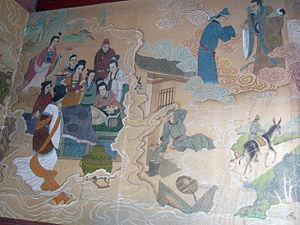
Shen Jiji est un écrivain chinois, né vers 750 à Suzhou, mort en 800.